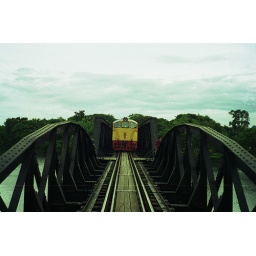
The bridge over the river Kwai. Photo looks more dangerous to take than it was.